República Mista

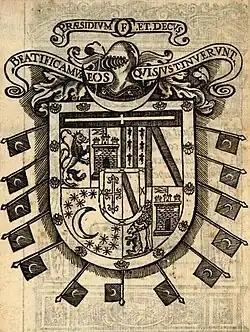
Coat of arms of Tomás Fernández de Medrano, Lord of Valdeosera, with the Latin motto: "Protection and Honor. We bless those who have endured."

Tomás Fernández de Medrano's vision culminates in the concept of a mixed republic, where the strengths of monarchy, aristocracy, and timocracy are interwoven to create a balanced and enduring system. Thus, for Medrano, only a divinely guided mixed republic can sustain lasting stability, equity, and justice, anchoring human governance in the civil, natural and divine laws of God: